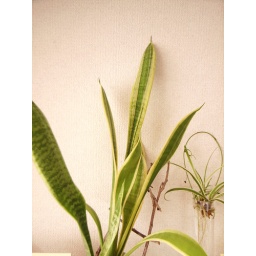
flower in my house